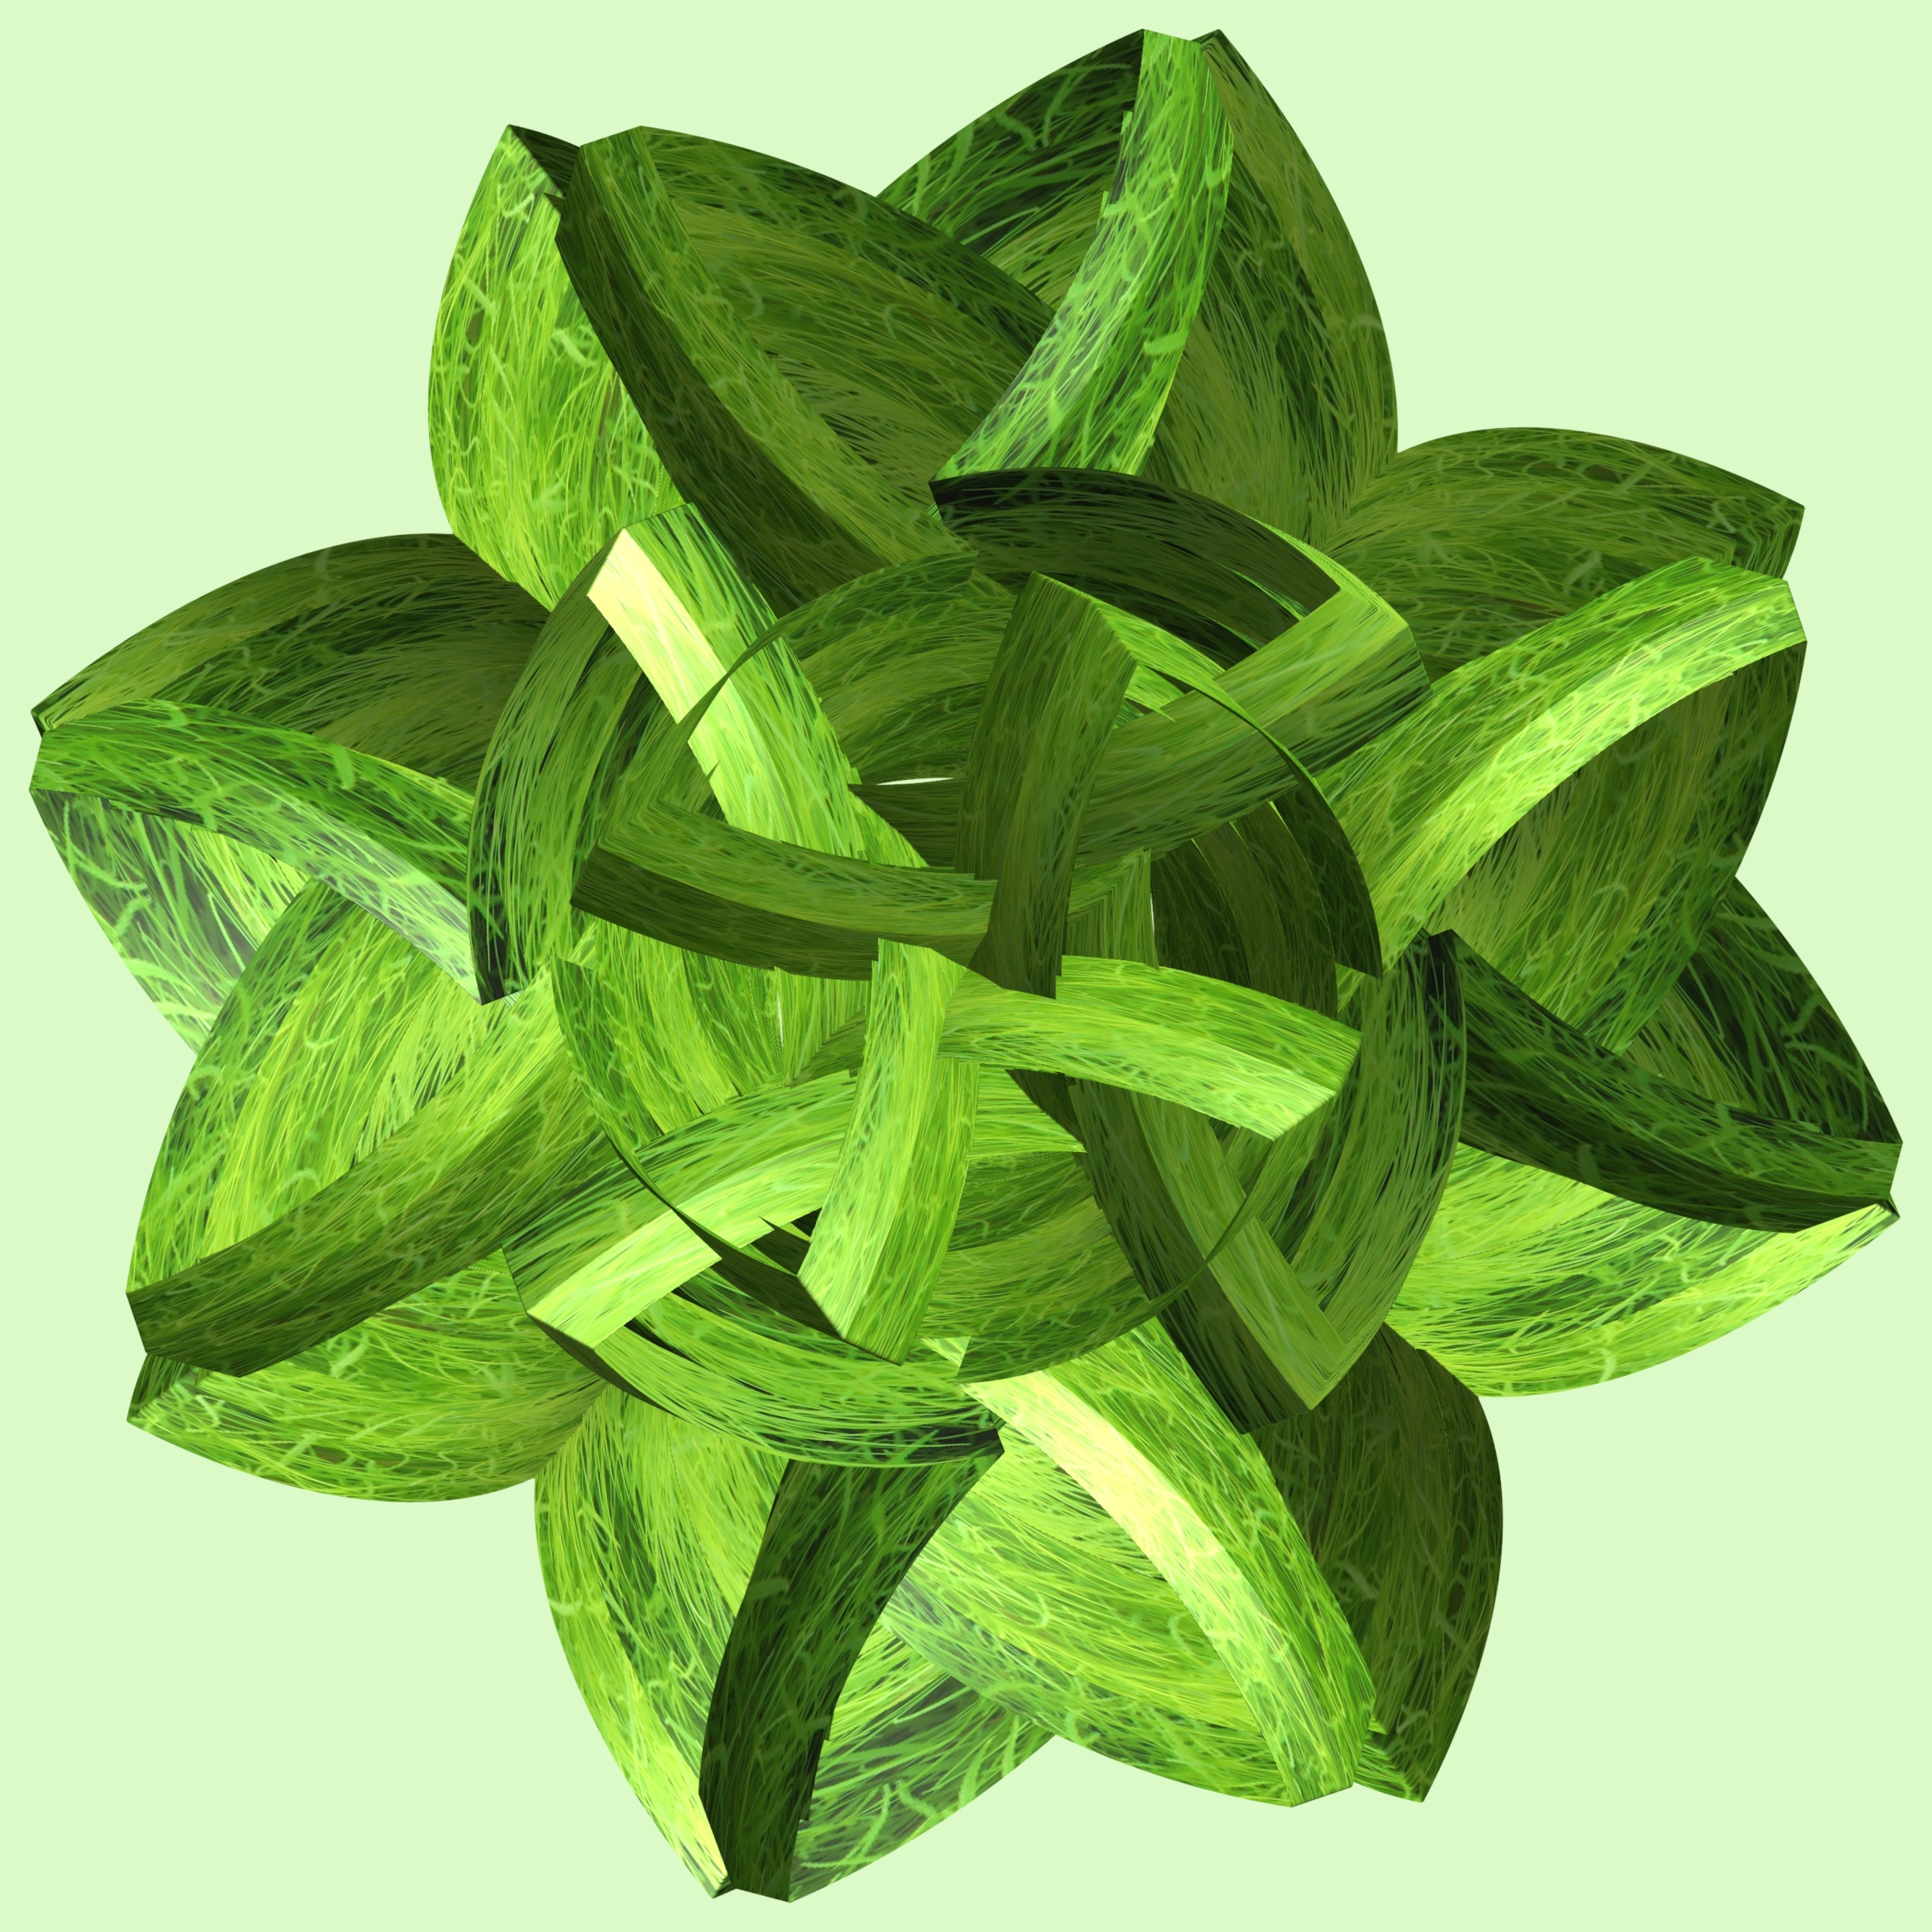
structure, plant, texture, leaf, flower, pattern, food, green, herb, produce, vegetable, botany, design, shrub, symmetry, 3d, graphic, torus, mathematica, cg, parametricplot3d, code, program, algorithm, mapping, flowering plant, annual plant, land plant